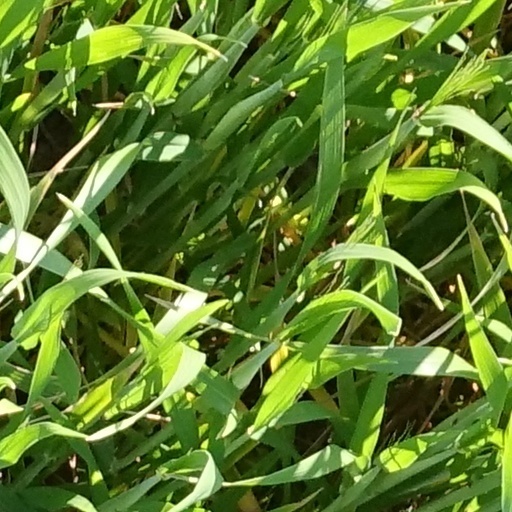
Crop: wheat